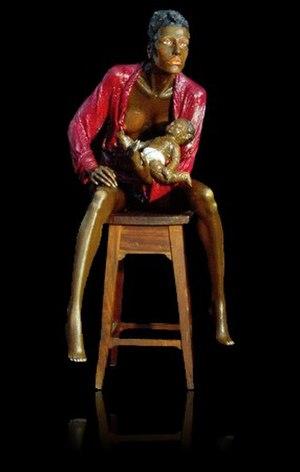
Jorge Melício est un sculpteur angolais qui habite actuellement à Lisbonne depuis 7 ans.